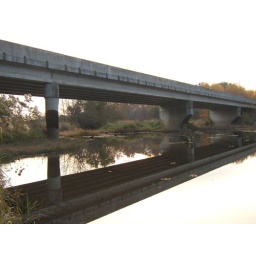
The reflection of the bridge in the water is very defined and detailed, I think.